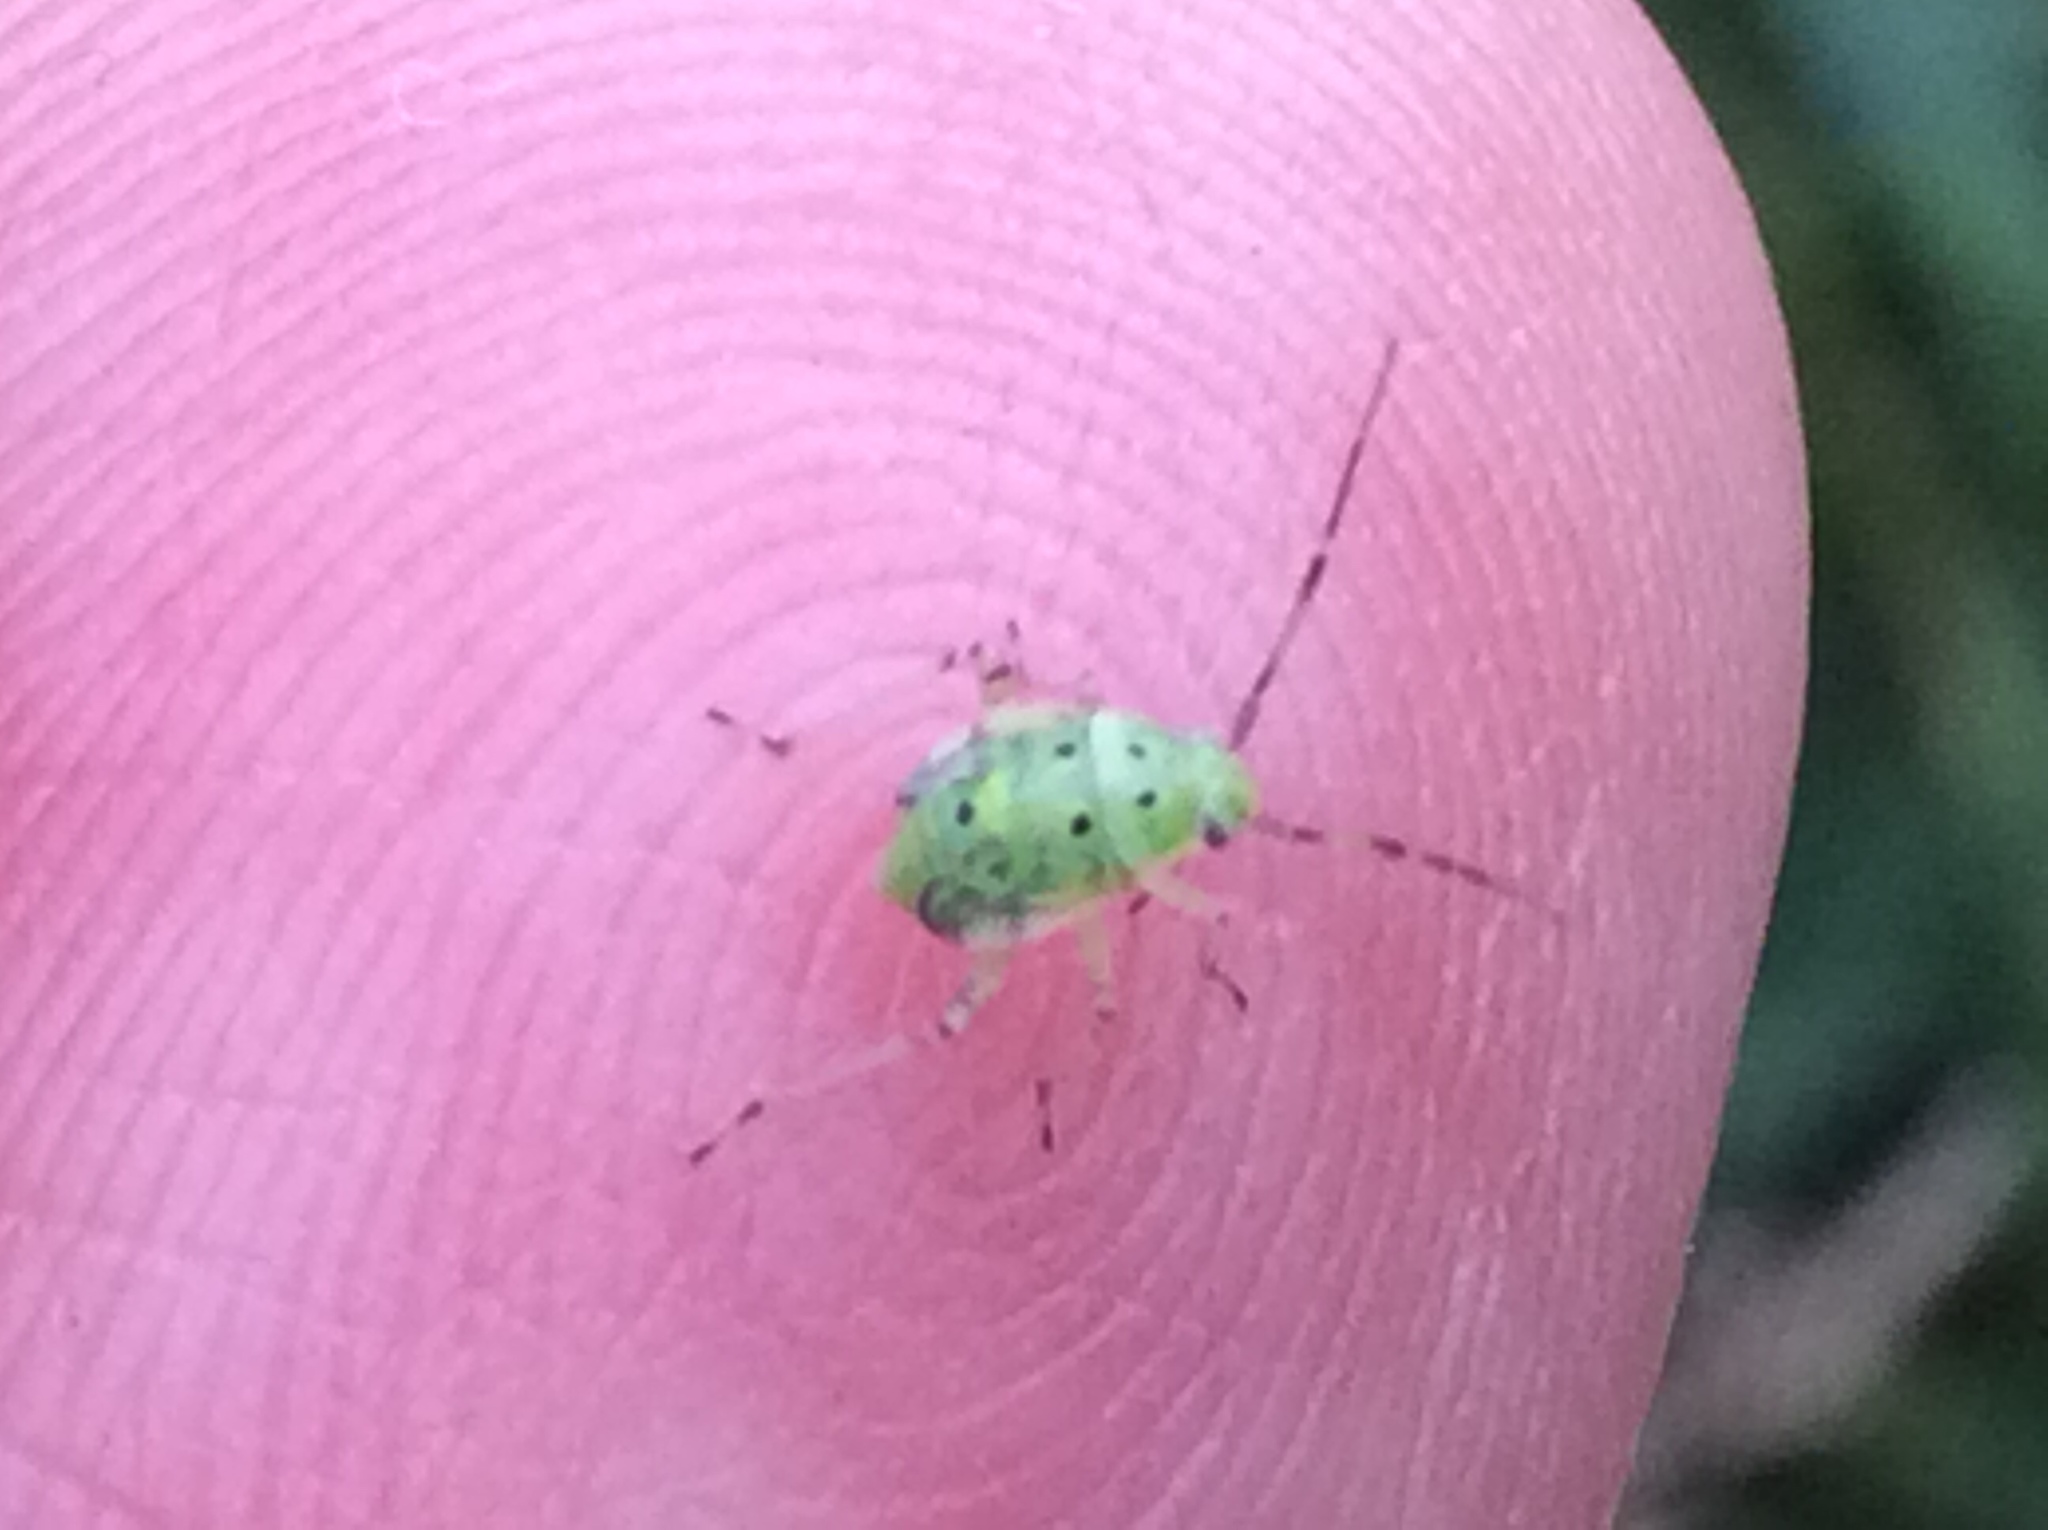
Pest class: lygus_bug